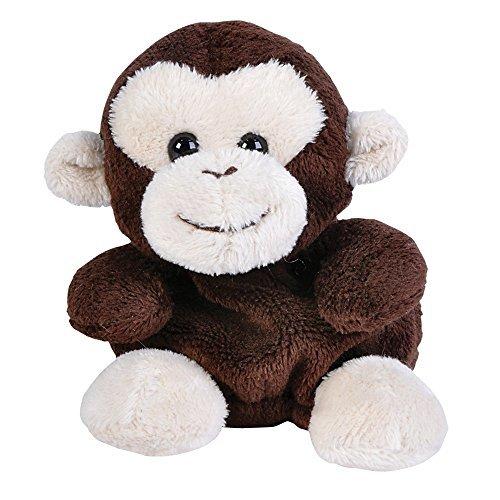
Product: Rhode Island Novelty Monkey Bean Filled Plush Stuffed Animal
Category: Home & Kitchen | Furniture | Kids' Furniture
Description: Bean Filled Monkey Stuffed Animal Design.
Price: $9.99
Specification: ProductDimensions:6.2x4.2x1inches|ItemWeight:2.24ounces|ShippingWeight:2.24ounces(Viewshippingratesandpolicies)|ASIN:B008E37FRG|Itemmodelnumber:AP-WEMON|Manufacturerrecommendedage:3yearsandup